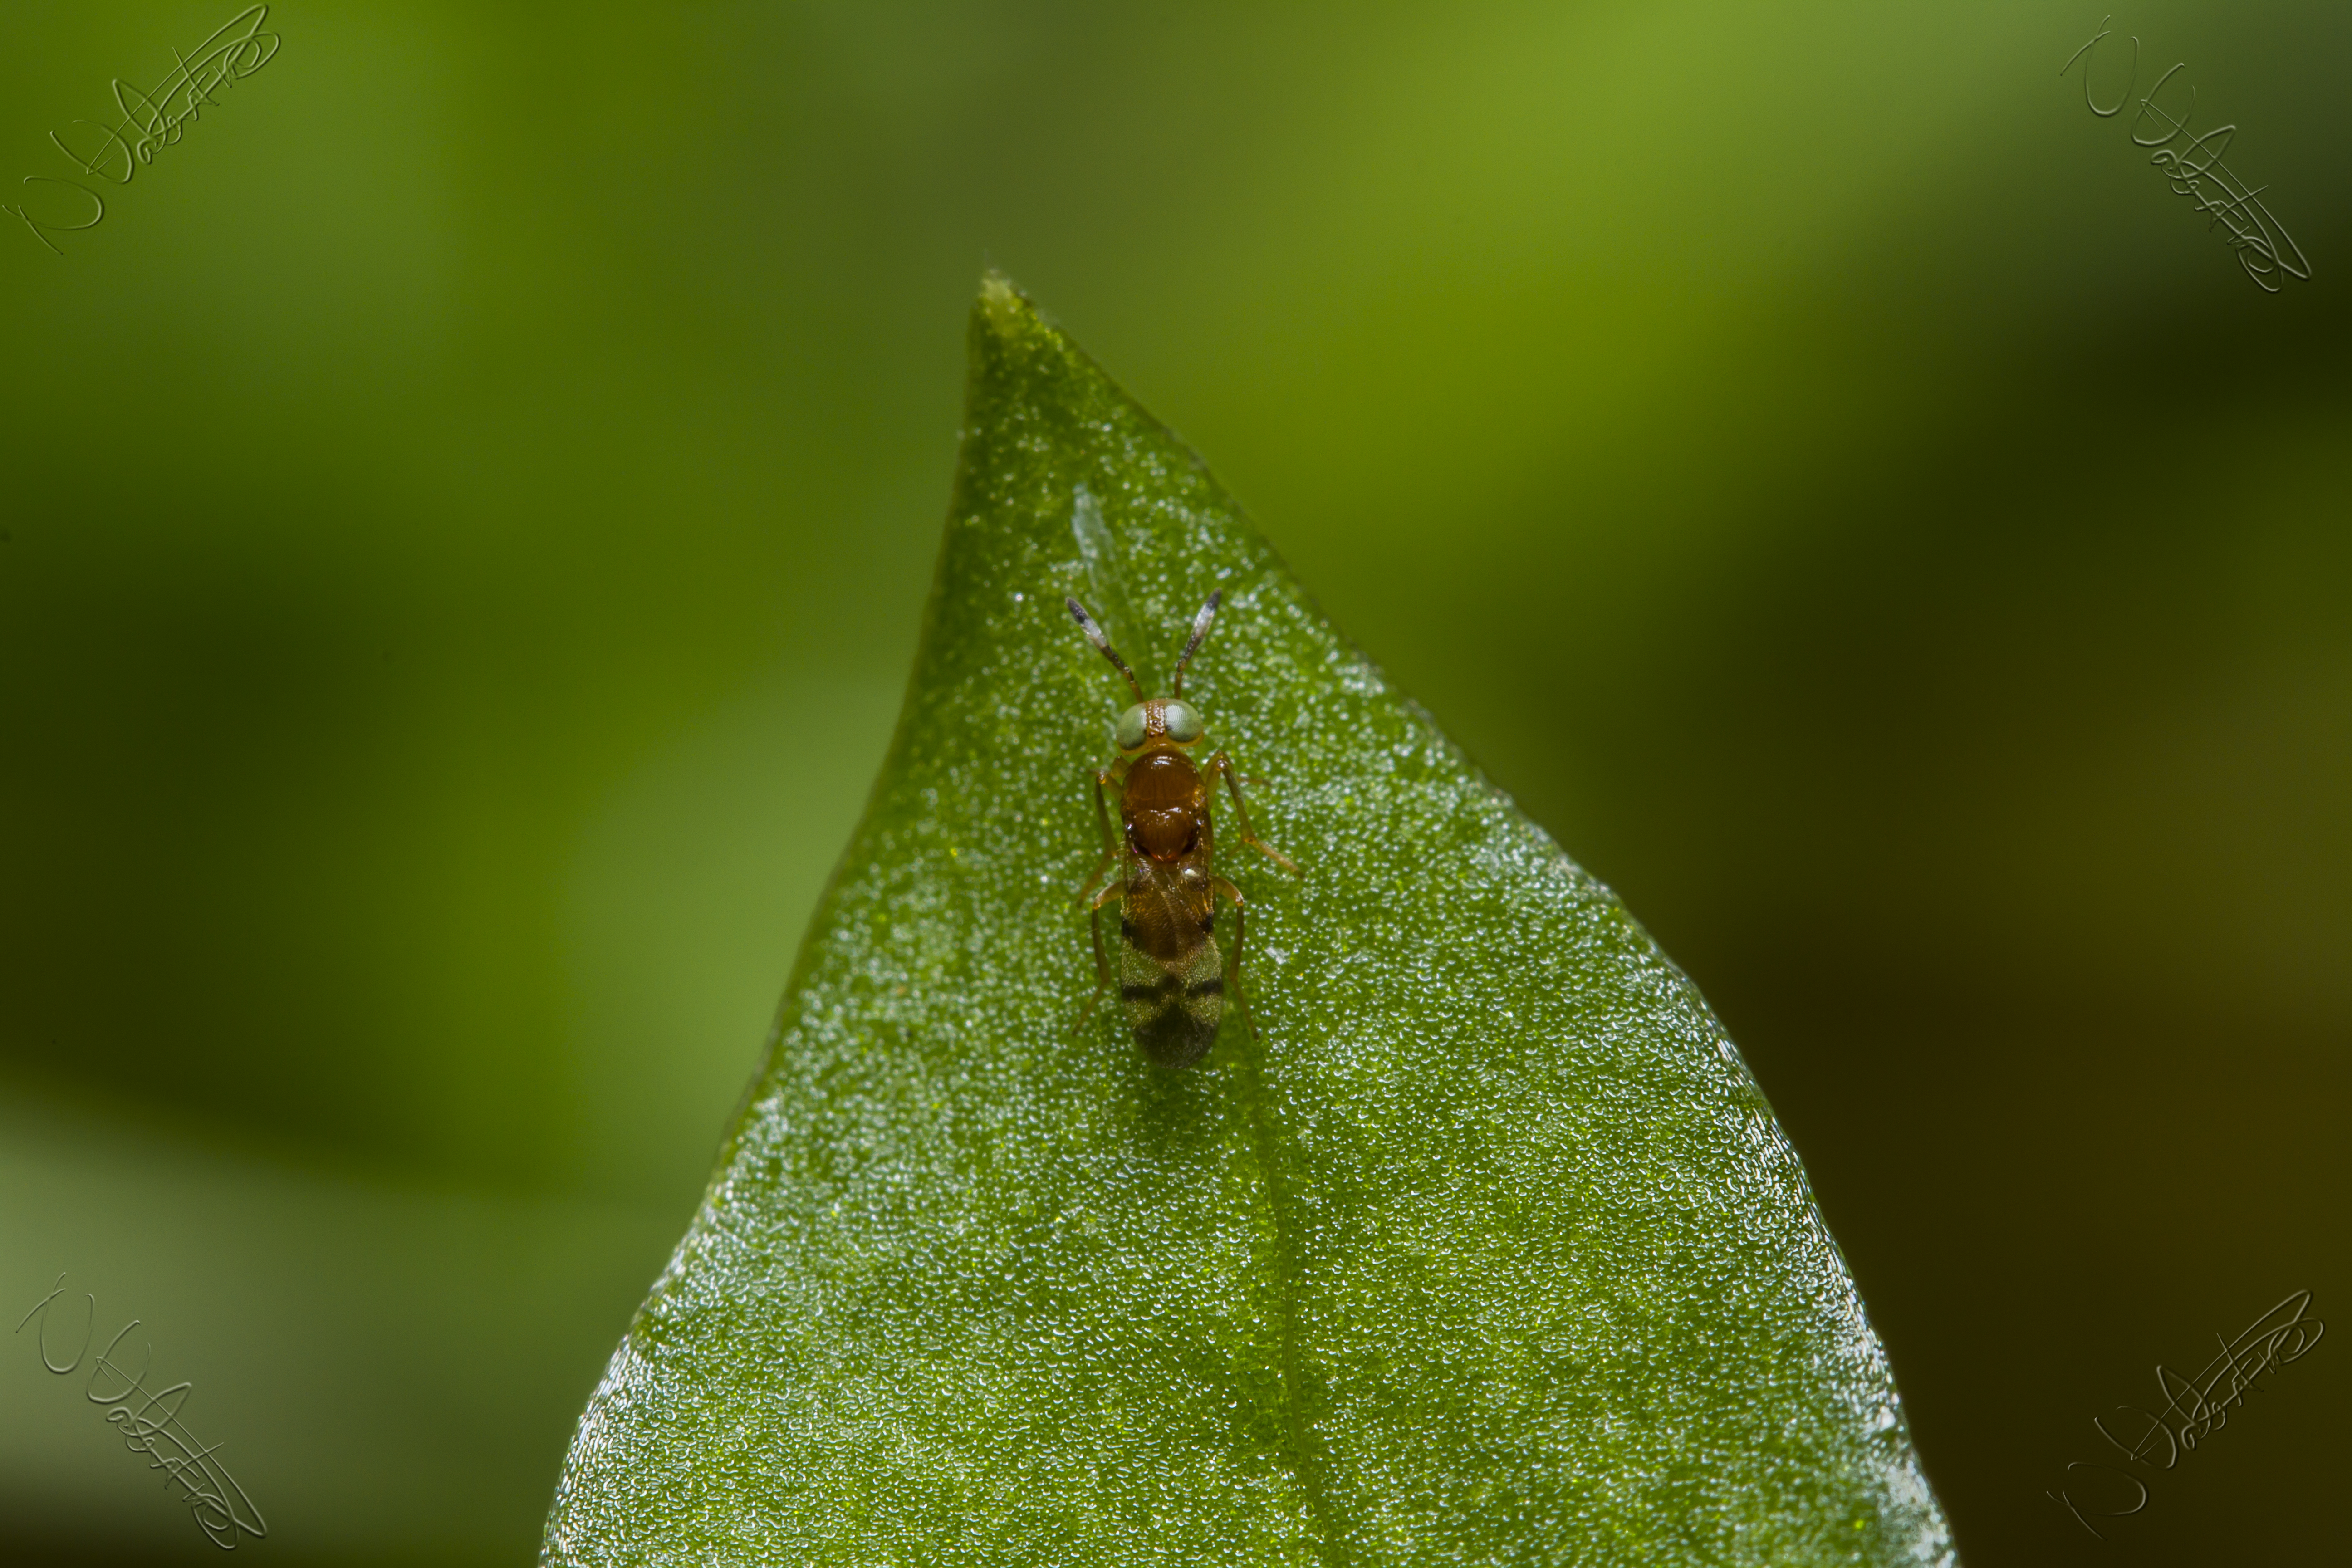
nature, grass, drop, dew, plant, photography, leaf, flower, fly, green, insect, macro, garden, flora, fauna, invertebrate, close up, uk, canon7d, moisture, nikkvalentine, peterborough, extensiontubes, canon60mmmacrousm, macro photography, plant stem